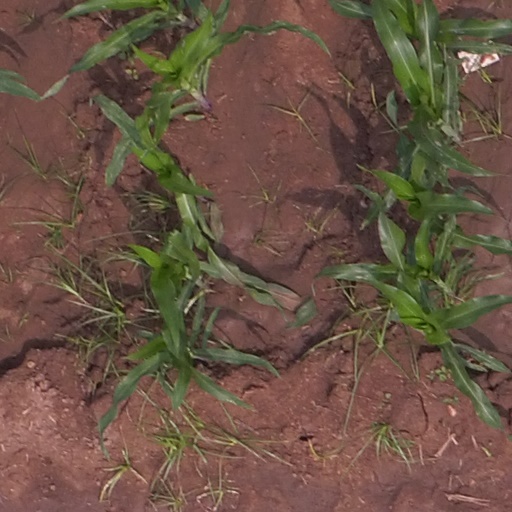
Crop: maize; corn